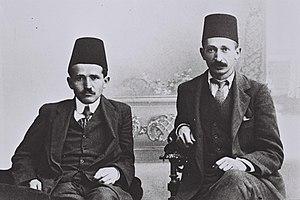
Le fez ou tarbouche est un couvre-chef masculin en feutre, souvent rouge, en forme de cône tronqué, orné d'un gland noir fixé sur le dessus. Ce bonnet sans bord, originaire de la Grèce antique, a été adopté par de nombreux groupes ethniques et religieux pendant les siècles suivants et notamment dans l'Empire Ottoman du XIXᵉ siècle. Dans sa longue histoire, le fez a été porté par plusieurs peuples, dont les Grecs, les Turcs, les Arabes, les Albanais, les Berbères, les Arméniens, les Levantins et diverses populations de religion musulmane. De nos jours, il est de plus en plus rarement porté.